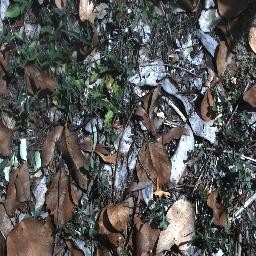
Label: negative